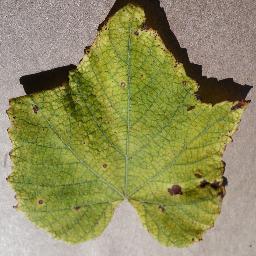
Label: Grape___Leaf_blight_(Isariopsis_Leaf_Spot)